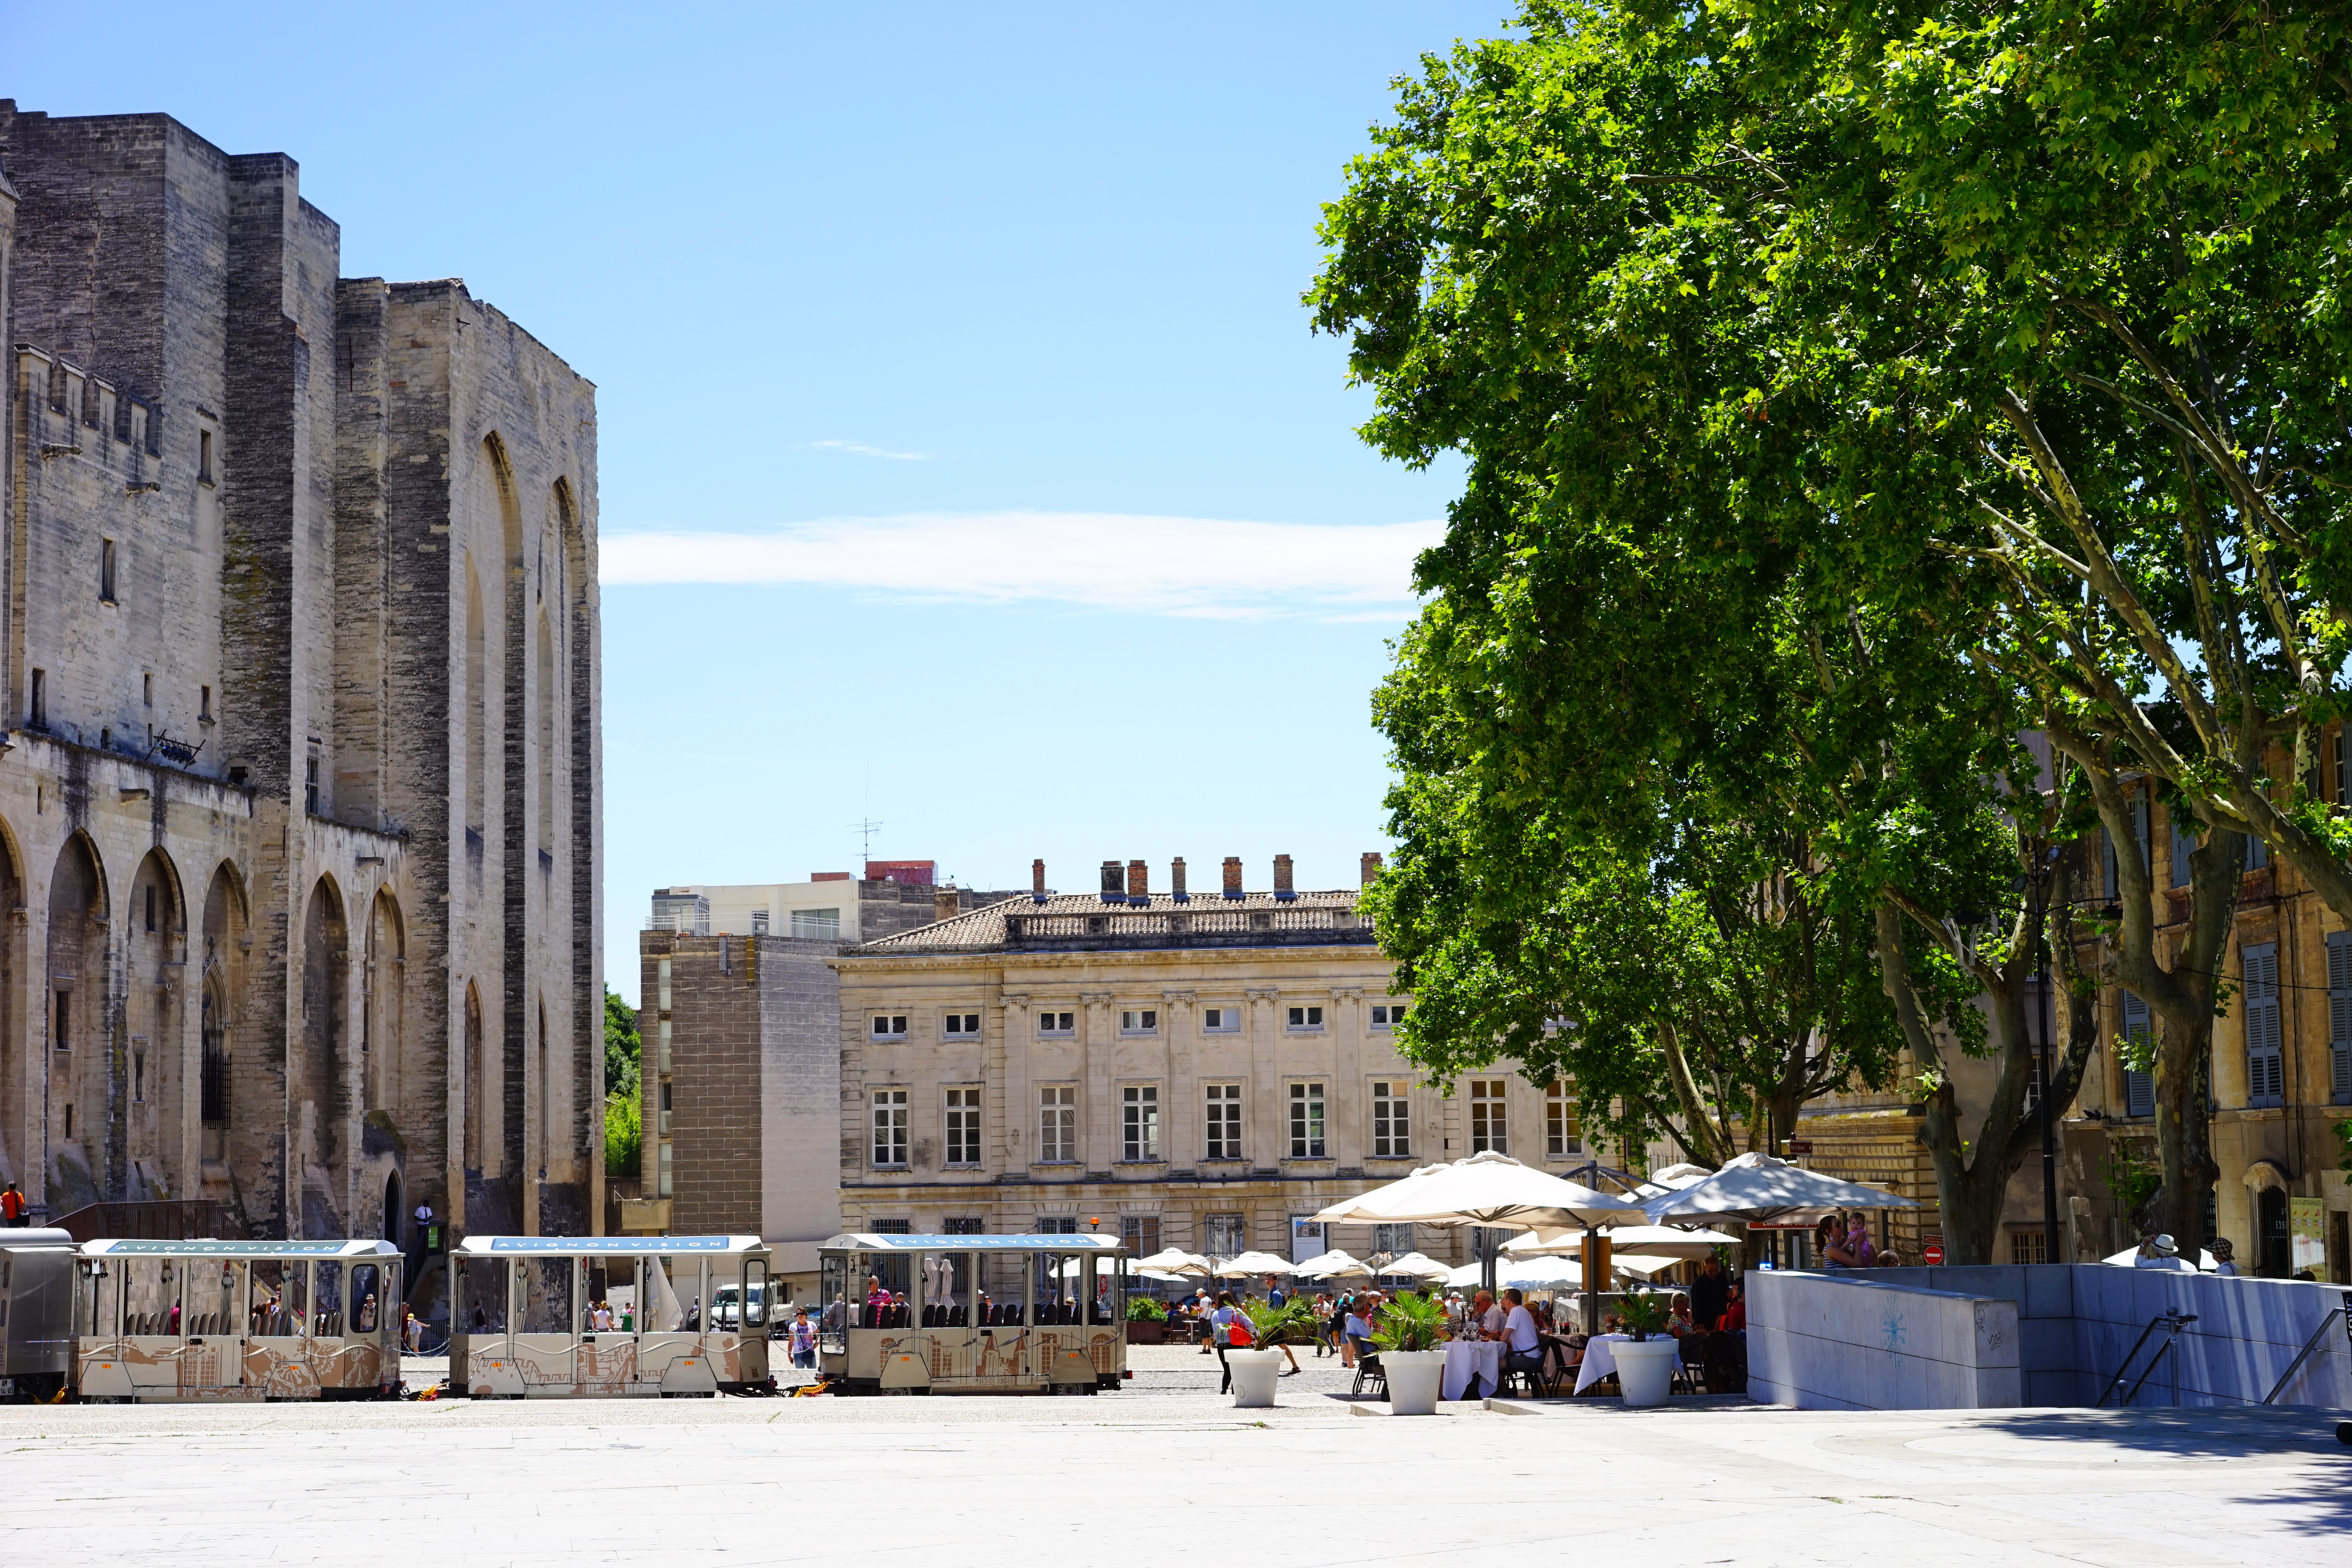
architecture, town, building, city, cityscape, downtown, france, space, plaza, landmark, city life, places of interest, town square, tourist attraction, avignon, neighbourhood, imposing, enormous, south of france, impressive, forecourt, palais des papes, urban area, human settlement